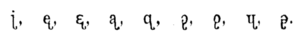
Une voyelle rhotique ou voyelle rétroflexe, dit aussi rhotacisée ou rétrofléchie, est une voyelle avec une articulation modifiée, appelée rhotacisation ou rétroflexion, qui la rapproche de la prononciation d'un [r] coronal. Du point de vue de la phonétique acoustique, la rhotacisation se caractérise par une baisse de la fréquence du troisième formant de la voyelle.